Dennis Hopper

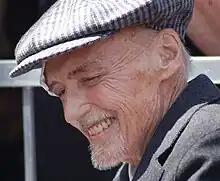
Hopper at a ceremony to receive a star on the Hollywood Walk of Fame on March 26, 2010, two months before his death

In 1987 he acted in the neo-noir thriller "Black Widow" alongside Debra Winger, the action comedy "Straight to Hell", the adventure film "Running Out of Luck" starring Mick Jagger and the romantic comedy "The Pick-up Artist" starring Molly Ringwald and Robert Downey Jr. In 1988, he directed "Colors", a critically acclaimed police procedural about gang violence in Los Angeles starring Sean Penn and Robert Duvall. Hopper plays an aging hippie prankster in the 1990 comedy "Flashback", fleeing in a "Furthur"-like old bus to the tune of Steppenwolf's "Born to Be Wild". Hopper teamed with Nike in the early 1990s to make a series of television commercials. He appeared as a "crazed referee" in those ads. Hopper appeared on the final two episodes of the cult 1991 television show "Fishing with John" with host John Lurie. He was nominated for the Primetime Emmy Award for Outstanding Lead Actor in a Limited or Anthology Series or Movie for the 1991 HBO film "Paris Trout". Shortly thereafter, he played drug smuggler and DEA informant Barry Seal in the HBO film "Doublecrossed".